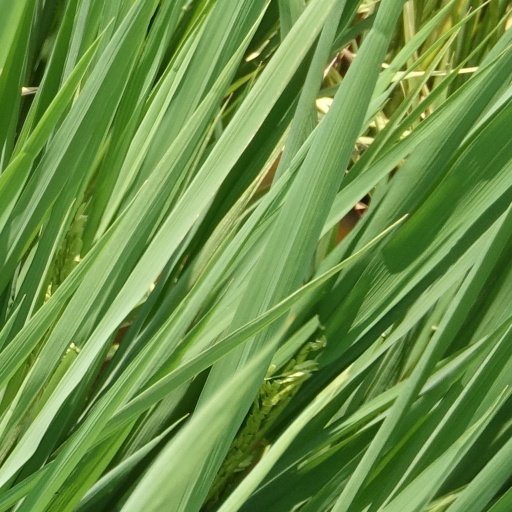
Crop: rice